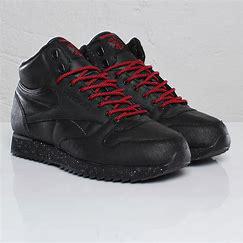
Brand: Reebok
Model: Cl Lthr